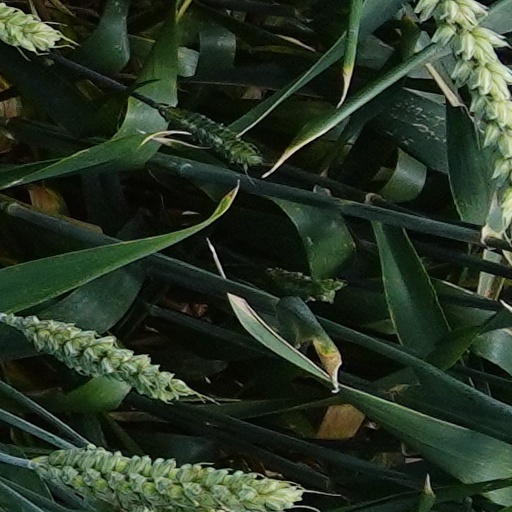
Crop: wheat